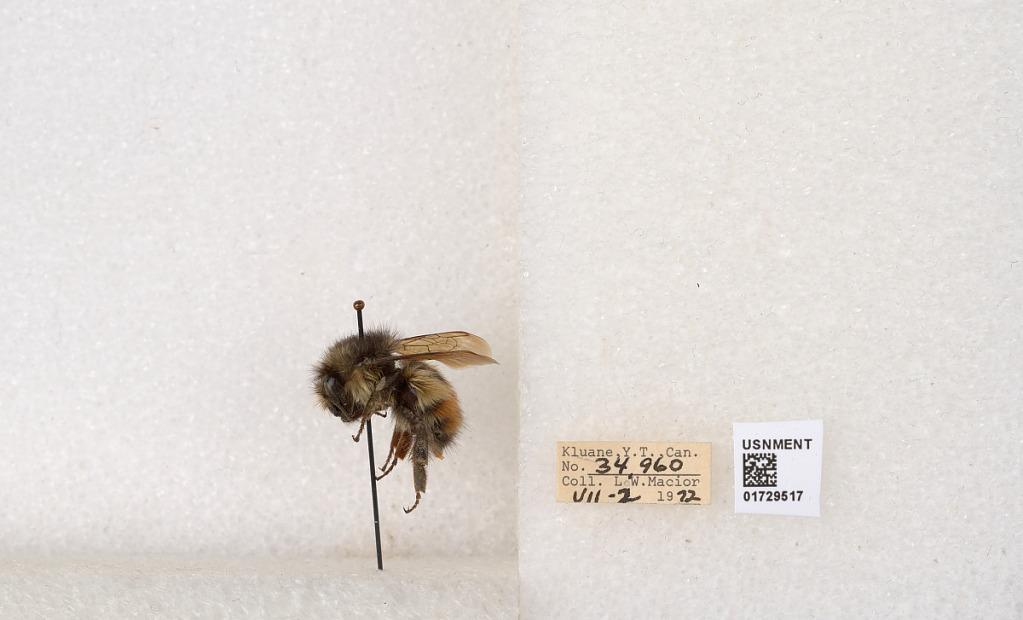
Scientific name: Bombus flavifrons Cresson
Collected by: L. Macior
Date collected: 1972-7-2
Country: Canada
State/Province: Yukon Territory
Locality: Kluane National Park and Reserve
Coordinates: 60.7493, -139.504